Christian Connection

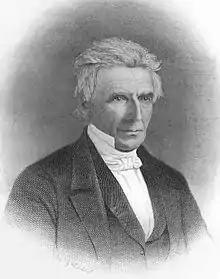
Alexander Campbell

When Stone and Alexander Campbell's Reformers (also known as Disciples and Christian Baptists) united in 1832, only a minority of Christians from the Smith/Jones and O'Kelly movements participated. Those who did were from congregations west of the Appalachian Mountains that had come into contact with the Stone movement. The eastern members had several key differences with the Stone and Campbell group: an emphasis on conversion experience, quarterly observance of communion, and nontrinitarianism.